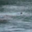
Label: sea